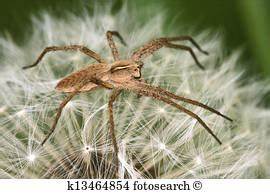
Label: ragno